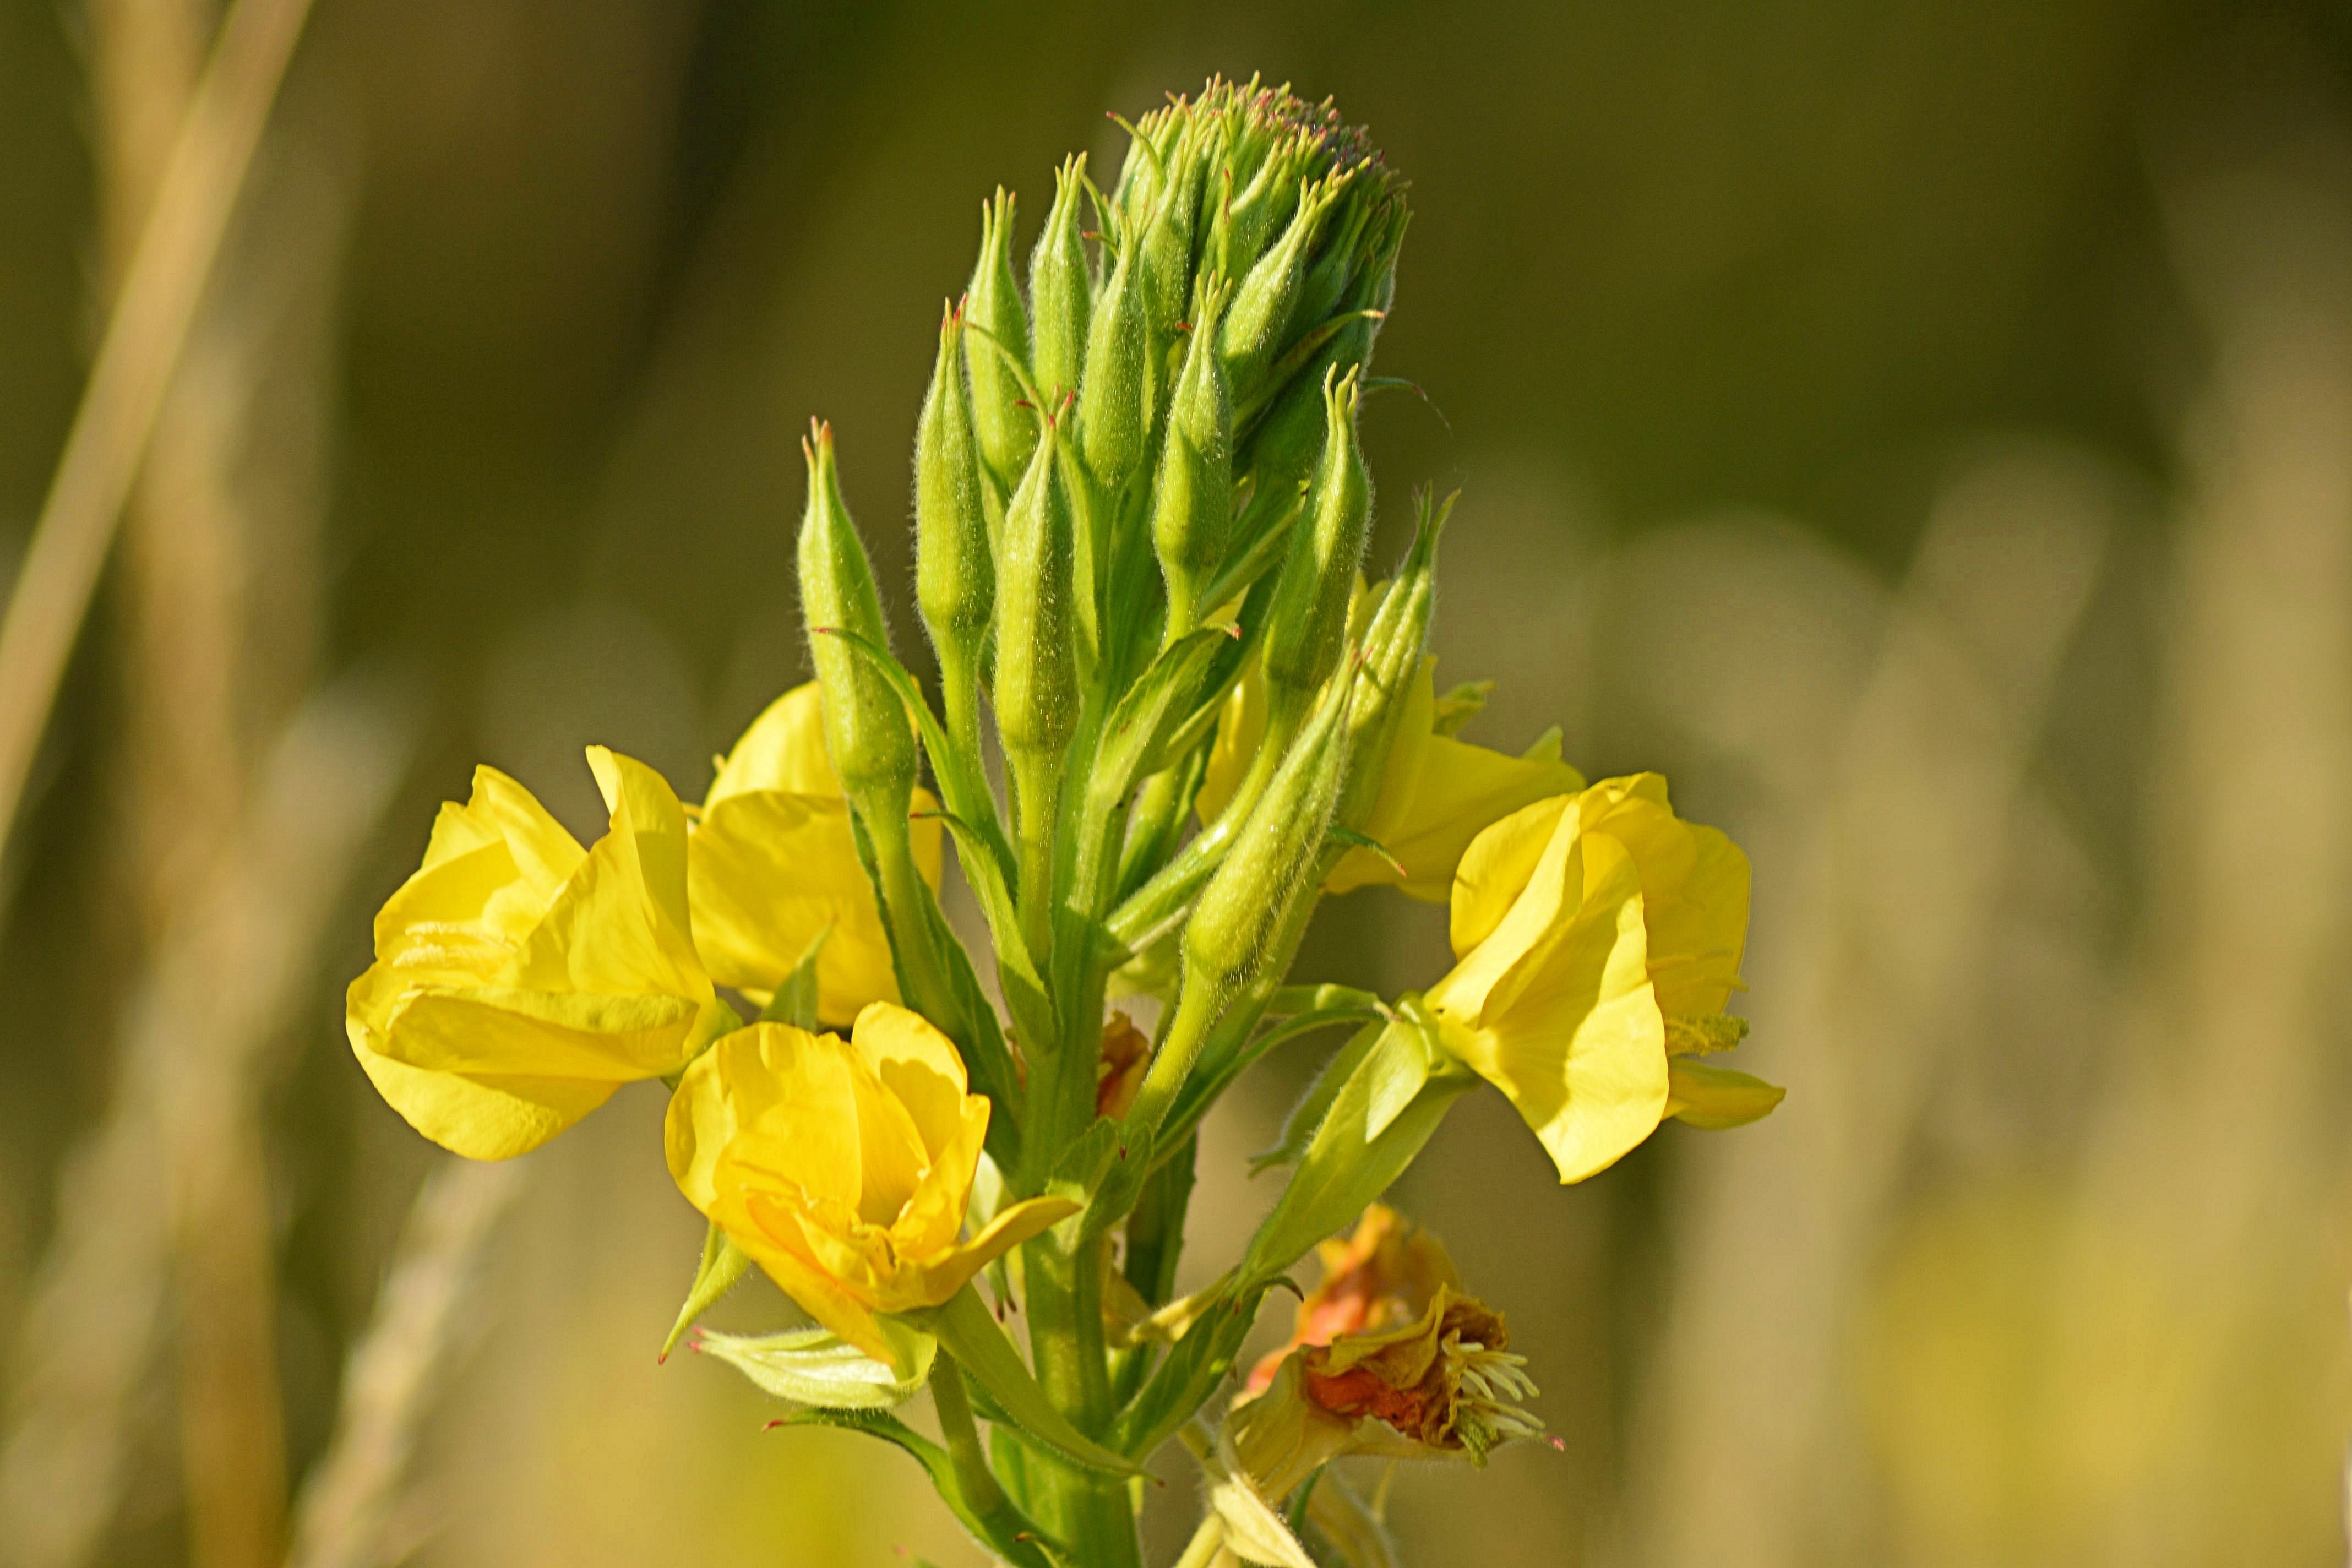
nature, blossom, plant, meadow, prairie, flower, bloom, green, botany, yellow, flora, wildflower, flowers, pointed flower, evening primrose, brassica, macro photography, oenothera, flowering plant, pink evening primrose, grass family, plant stem, land plant